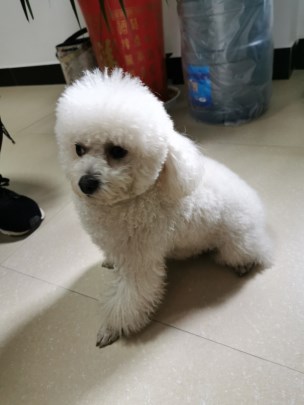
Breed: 2925-n000114-toy_poodle